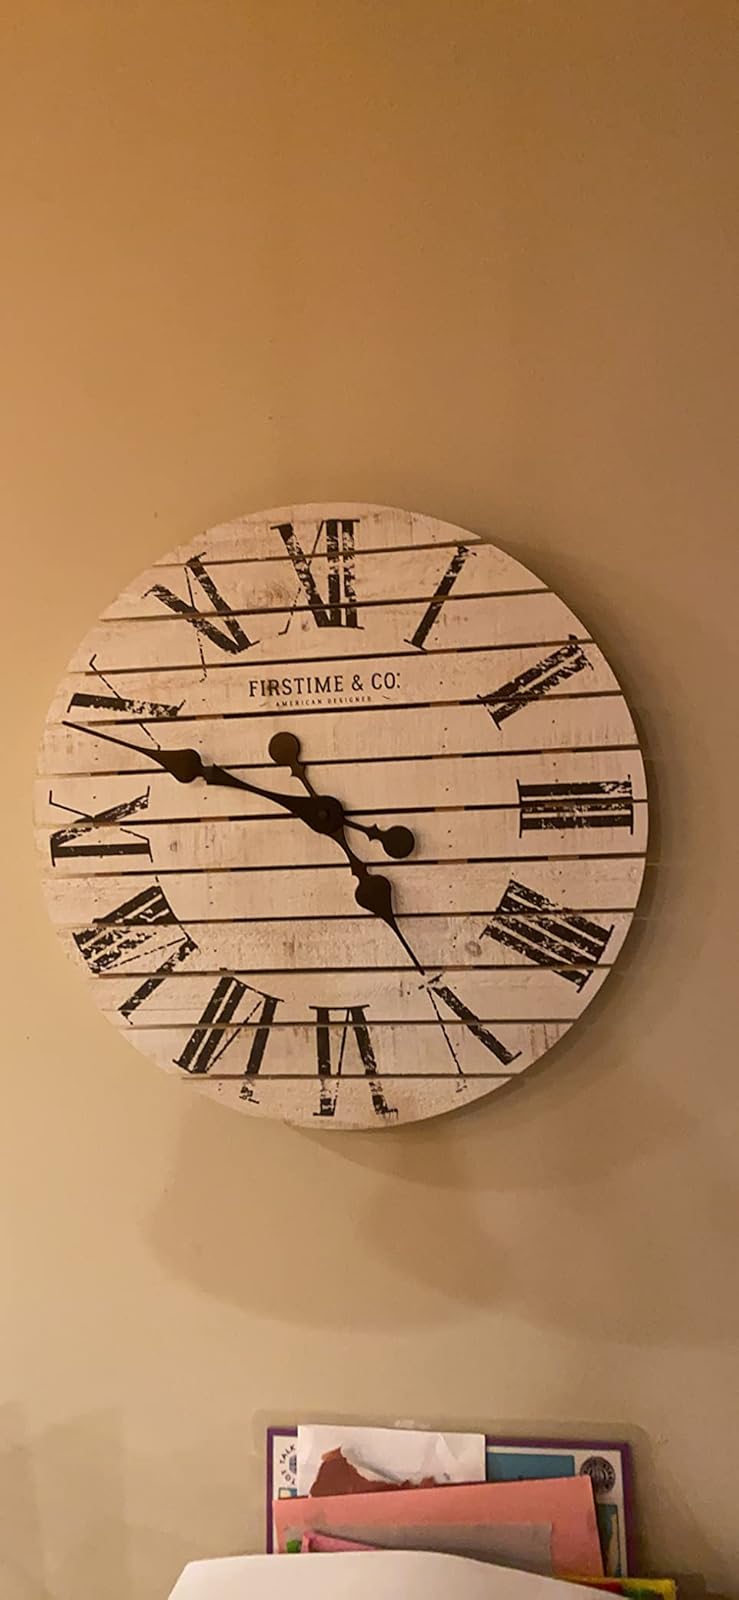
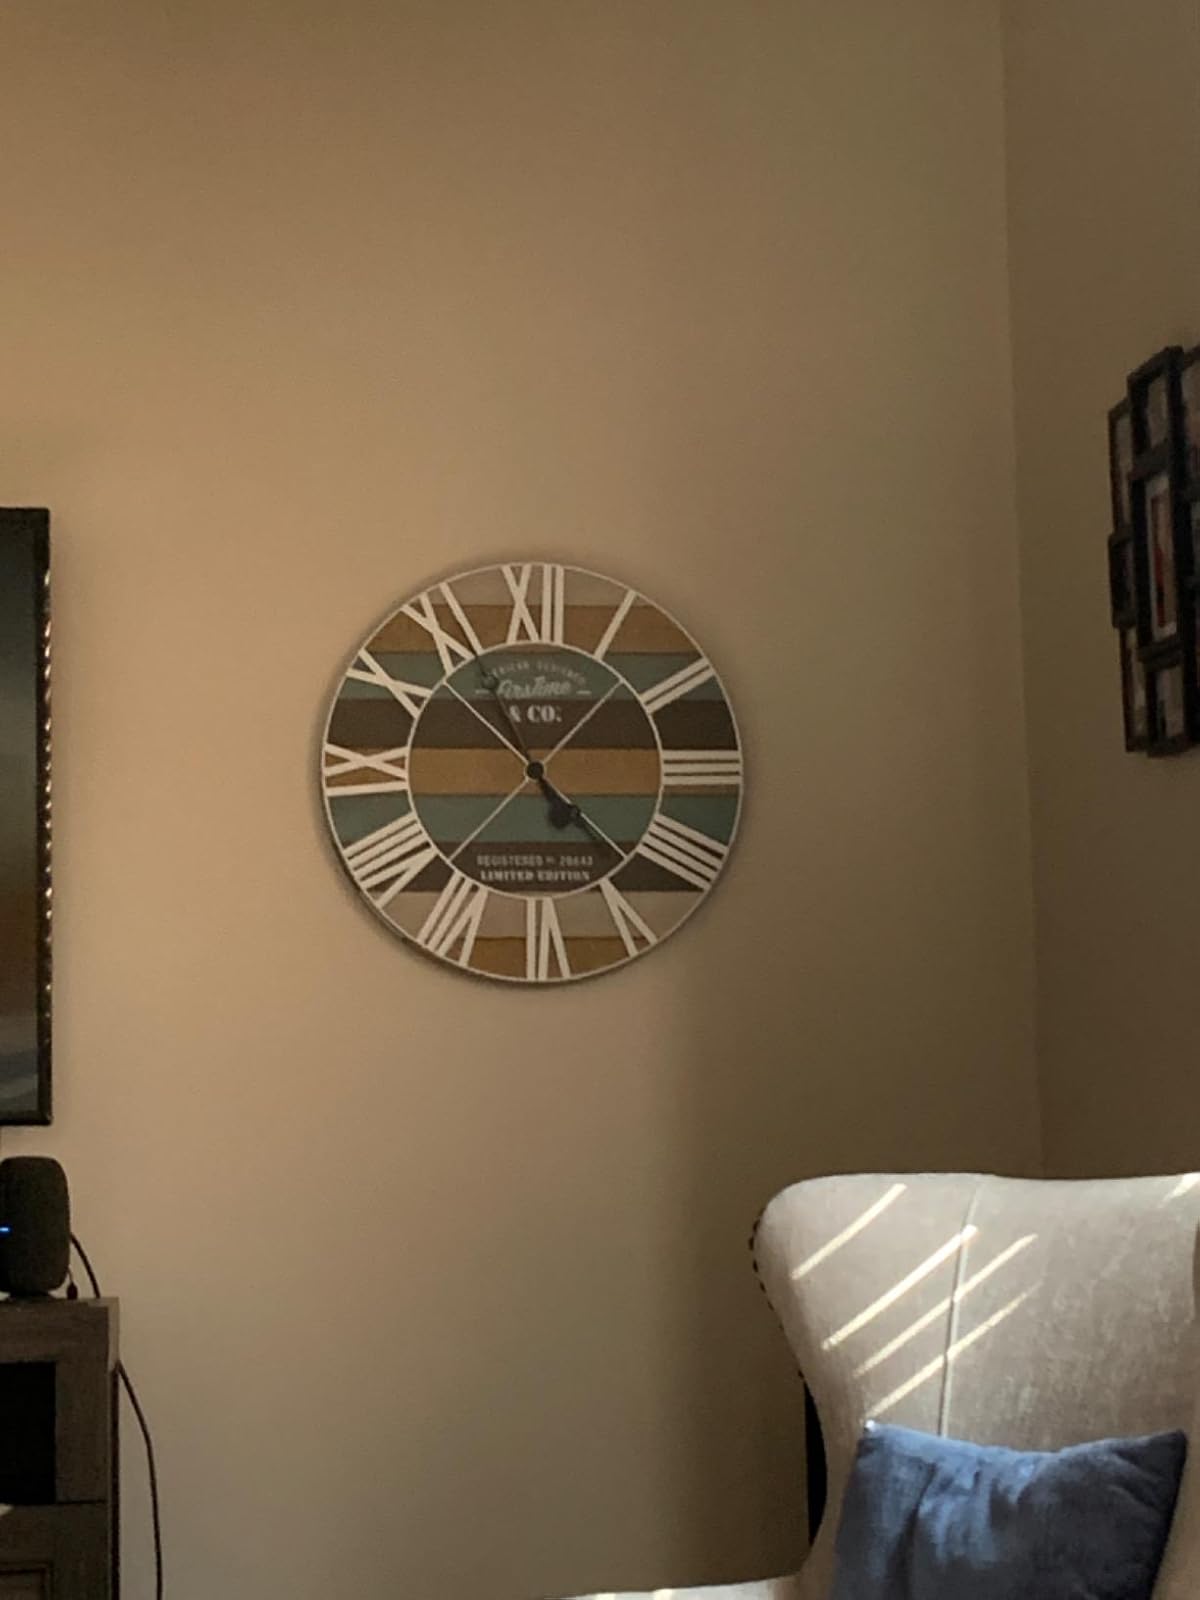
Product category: clock
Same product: no